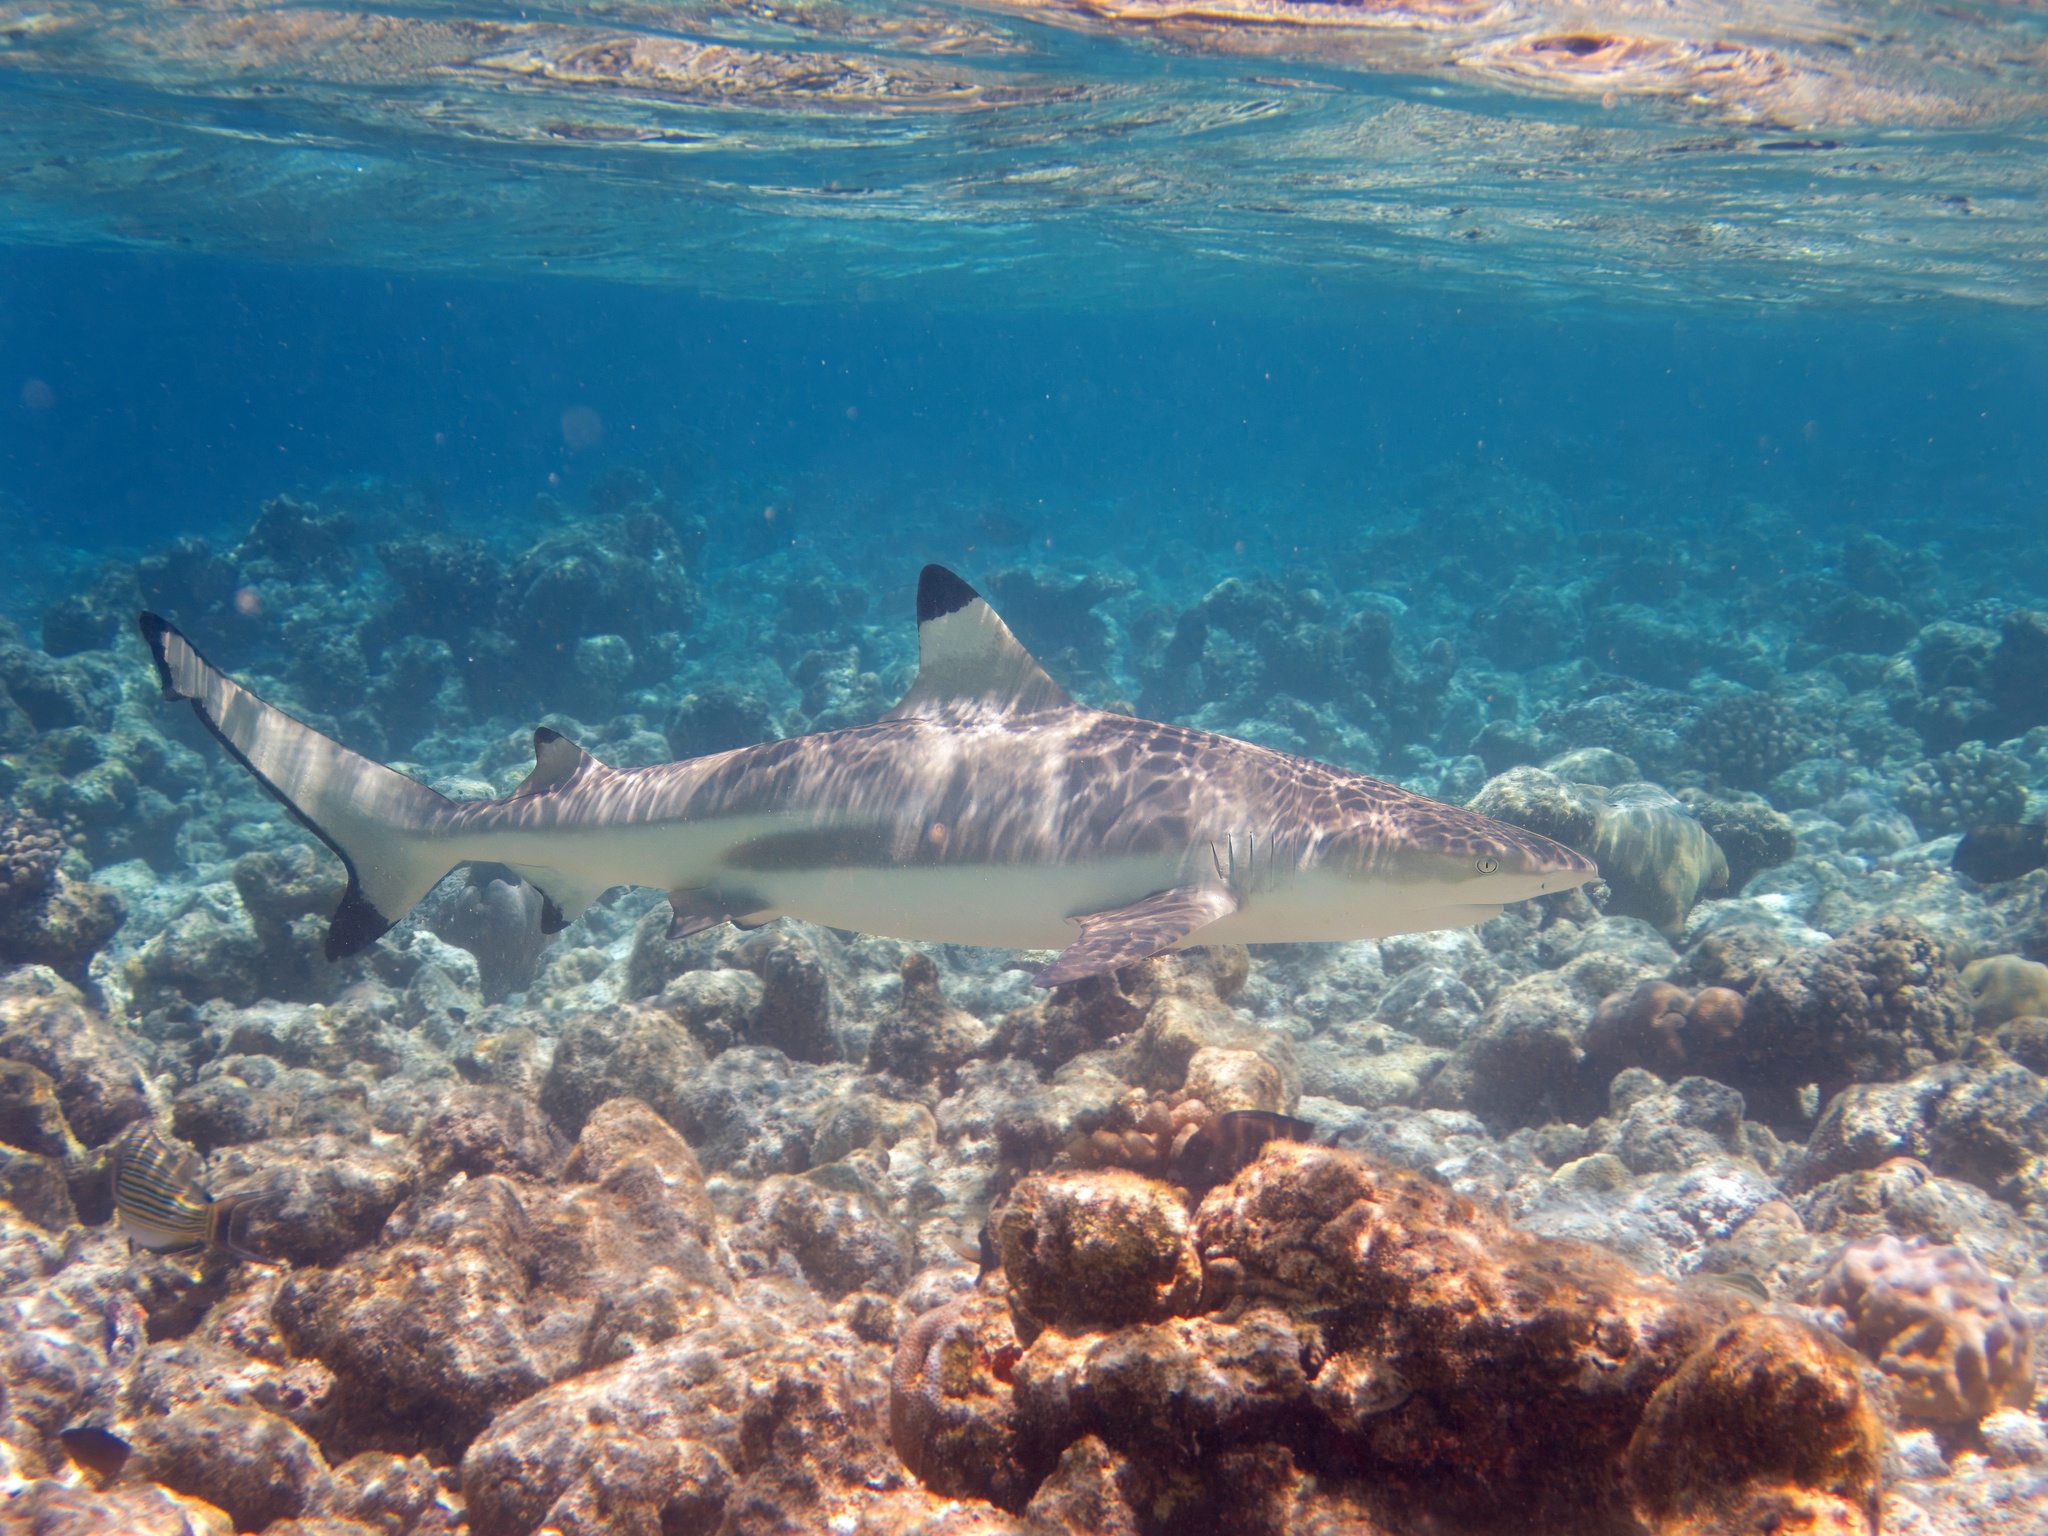
Carcharhinus melanopterus (Blacktip Reef Shark)